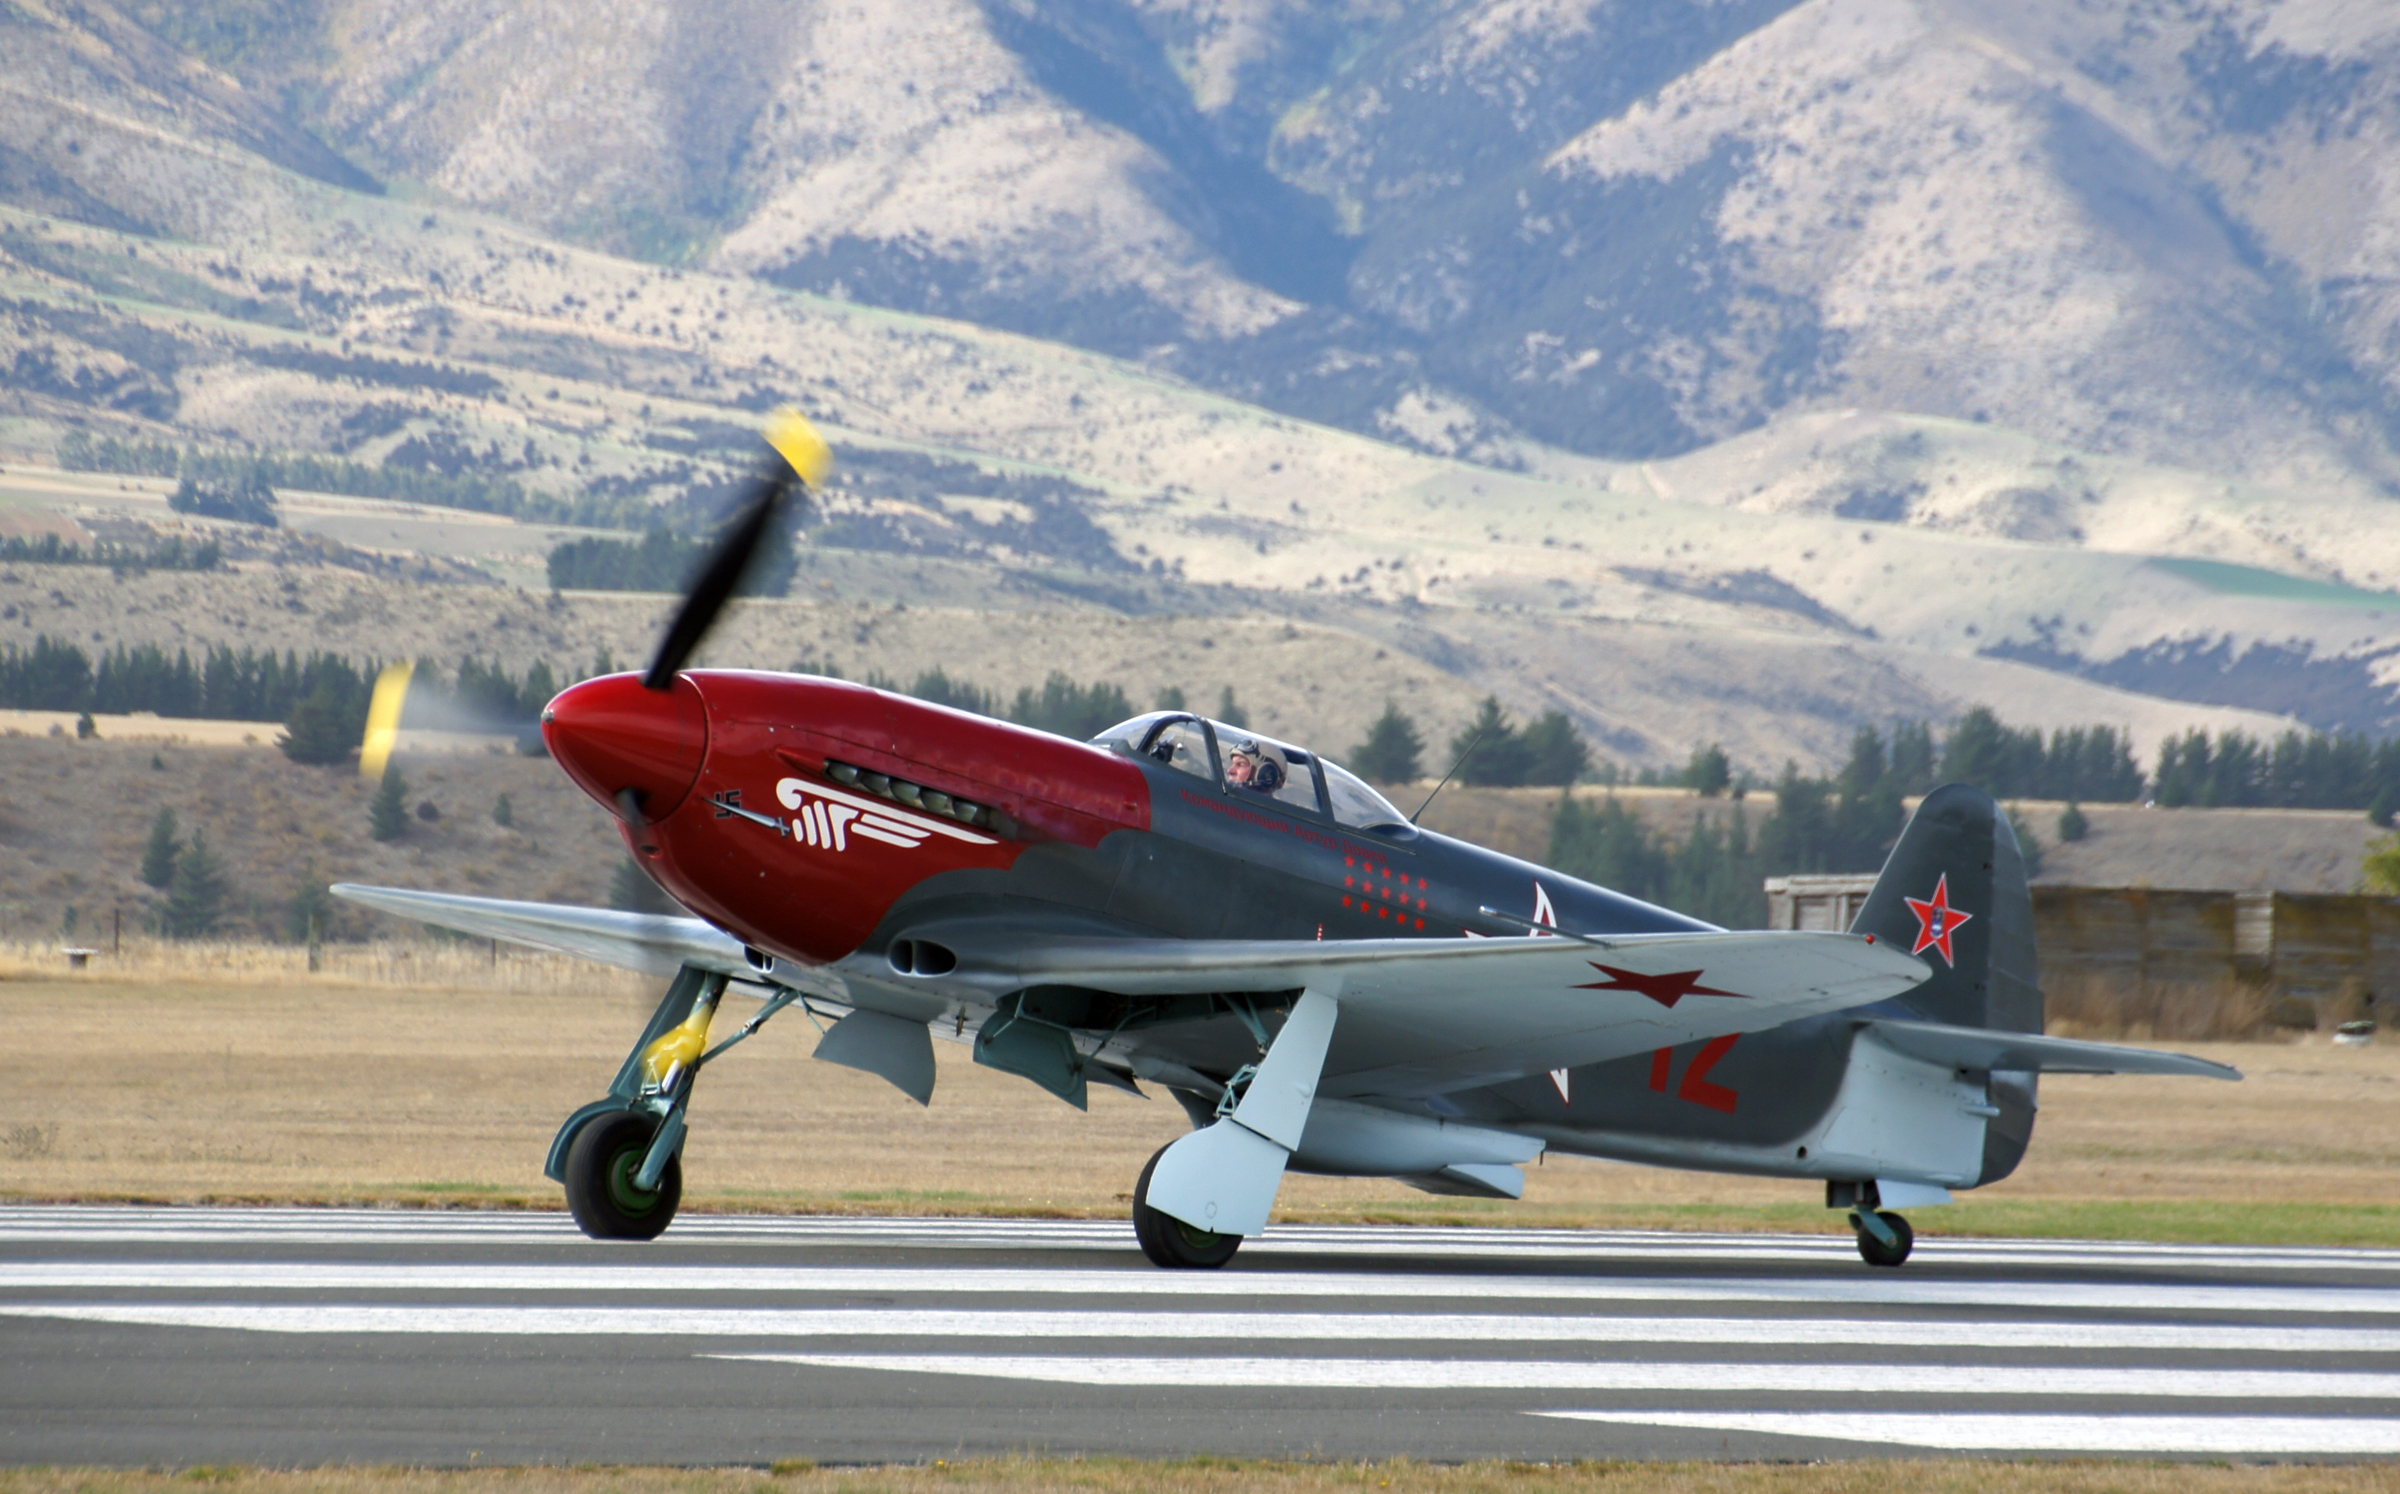
airplane, aircraft, vehicle, aviation, flight, warbirds, fighteraircraft, worldwar11aircraft, russianaircraft, yakovlevyak3, air show, air force, fighter aircraft, military aircraft, monoplane, atmosphere of earth, general aviation, air racing, propeller driven aircraft, vought f4u corsair, grumman f8f bearcat, north american p 51 mustang, curtiss p 40 warhawk